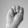
ASL letter: M